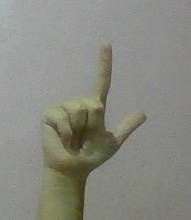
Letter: laam